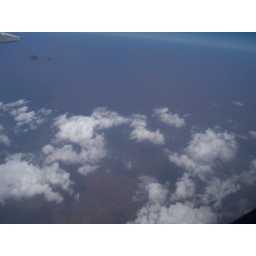
Watch the clouds swimming in the ocean of sky